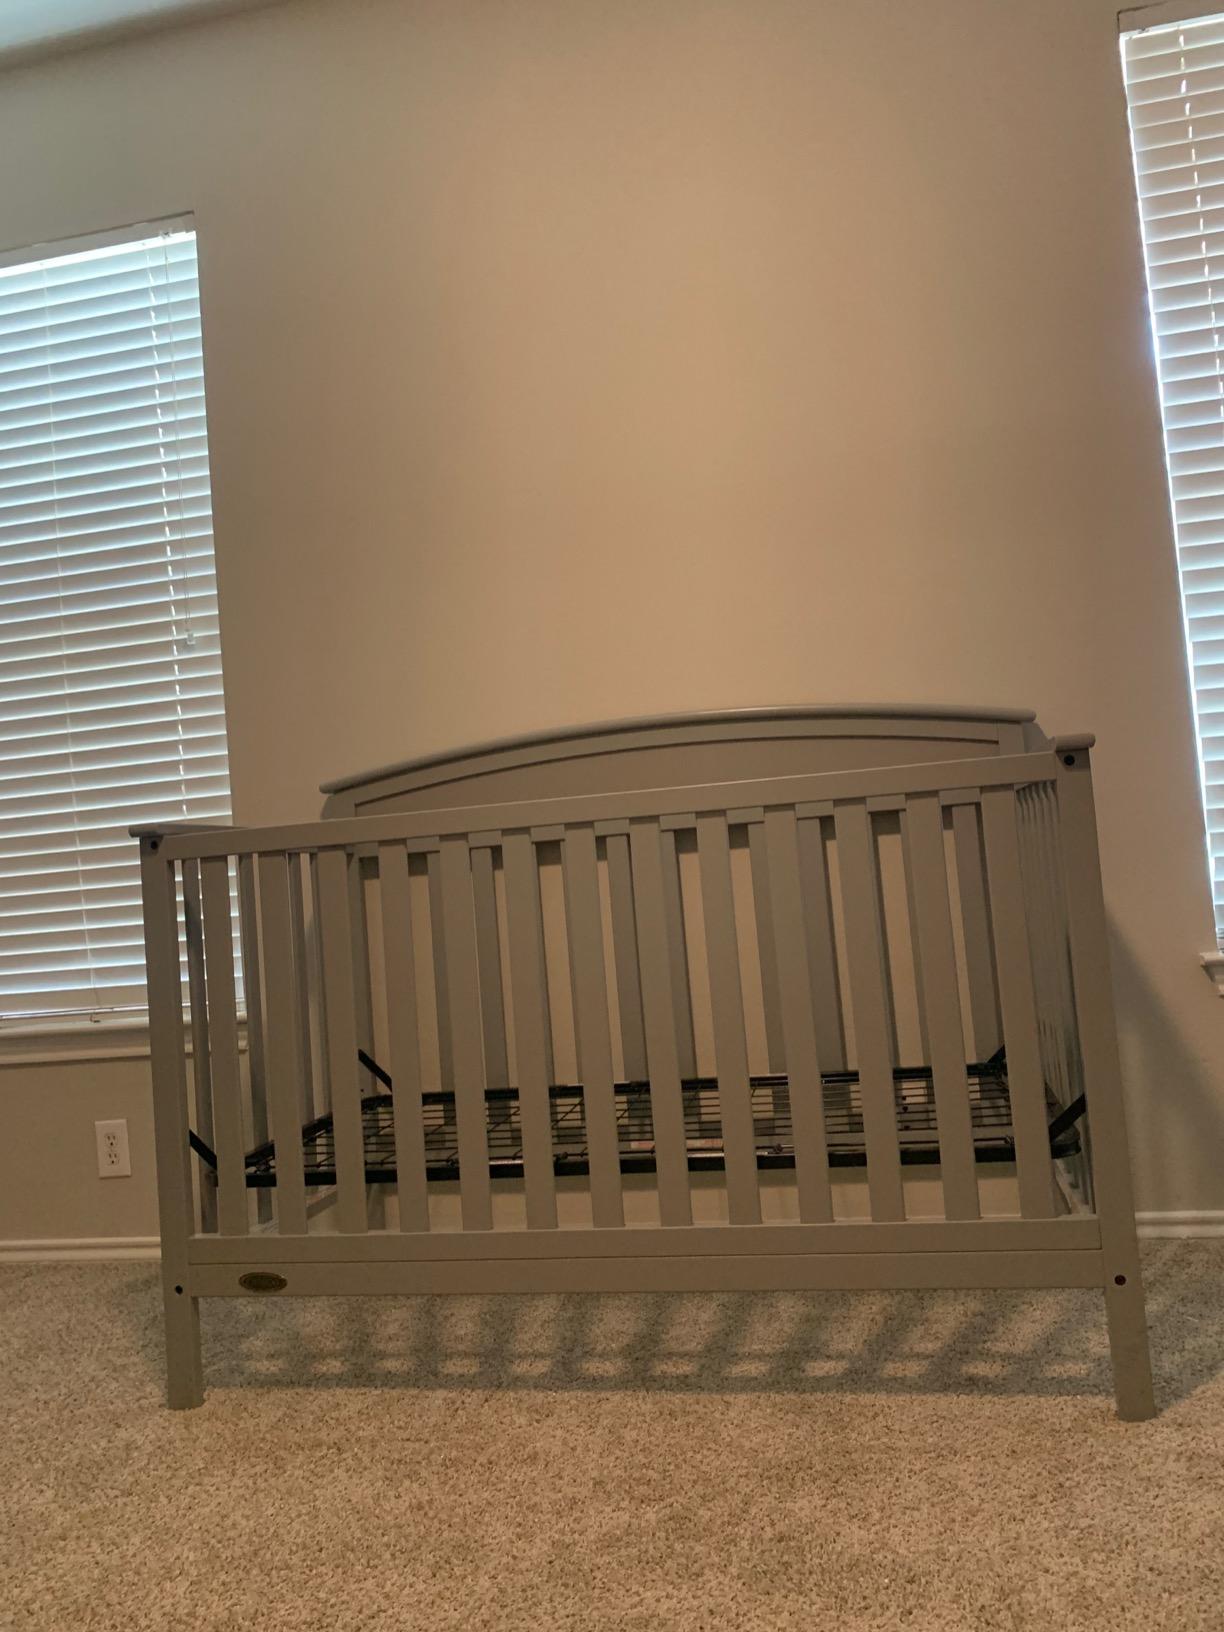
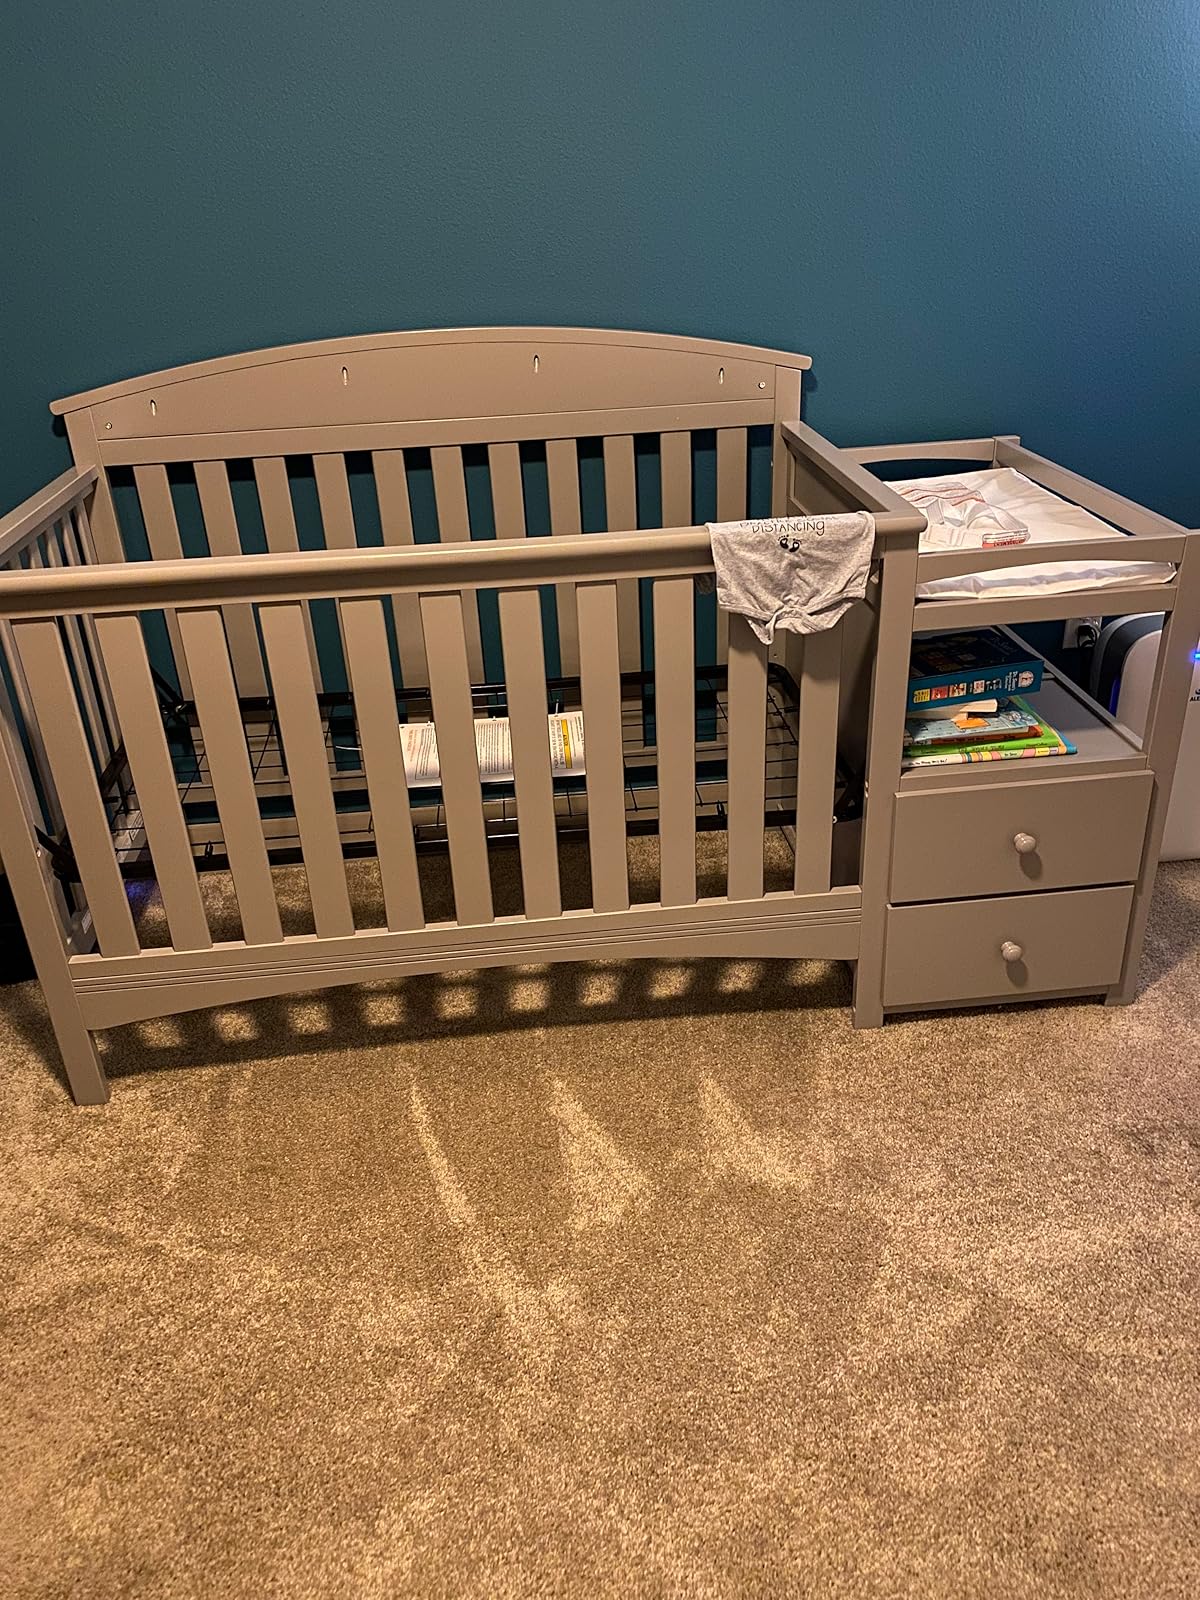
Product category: products_crib
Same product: no